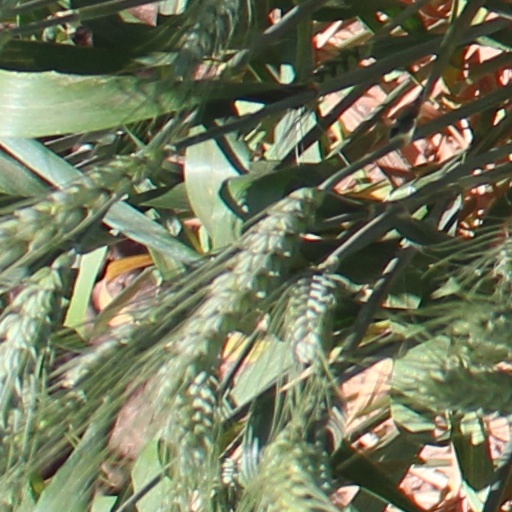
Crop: wheat